Allacma fusca

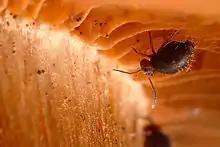
"Allacma fusca" in Estonia

"Allacma fusca" is a large species of springtail with a dark brown globular abdomen; adults reach a length of around . There is often a "snowflake"-like marking on the abdomen, which is most noticeable in paler coloured individuals. The mouthparts are internal, and the head bears a pair of antennae, two groups of eyespots known as "composed eyes" and a pair of small post-antennal organs. The setae (bristles) on the third antennal segment are unequal in length, some being much longer than others, and the fourth antennal segment is divided into sixteen sub-segments. There are three thoracial segments, each bearing a leg, and five abdominal segments. The fourth abdominal segment bears an organ known as a "dens", and at the tip of this is a structure known as a "mucro". This species has mucros with smooth outer edges and saw-edged inner edges. In females, the appendage on the fifth abdominal segment is unforked.